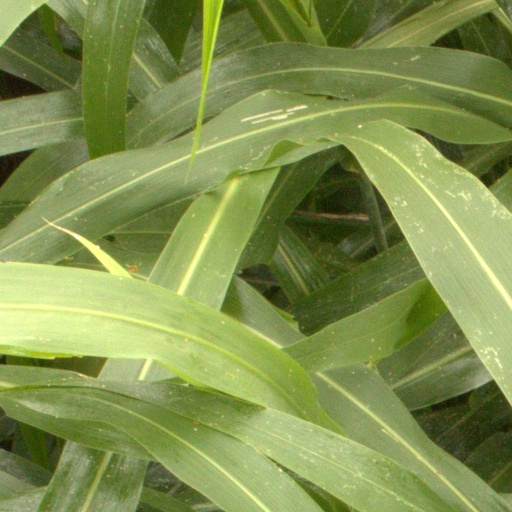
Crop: sorghum